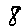
Label: 8